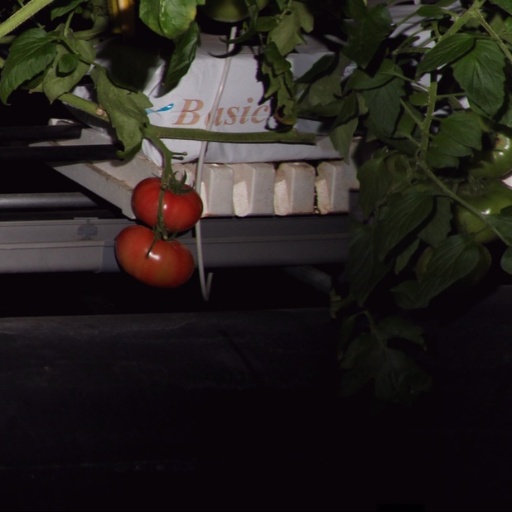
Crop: tomato